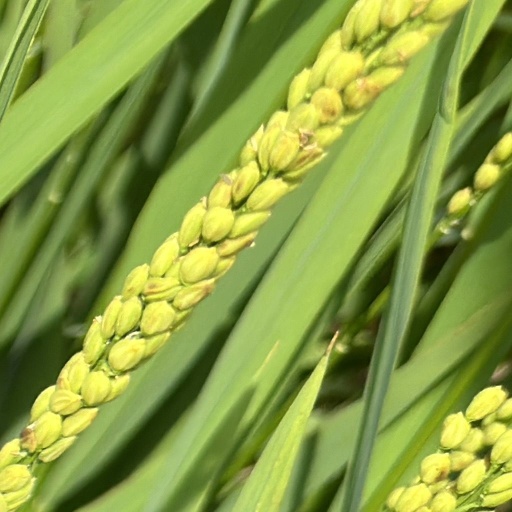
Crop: rice